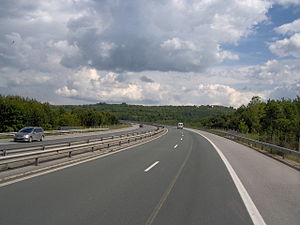
Bulgarien / Økonomi / Infrastruktur
Trakia-motorvejen.
Bulgarien, officielt Republikken Bulgarien, er et land i det sydøstlige Europa. Det grænser op til Rumænien i nord, Serbien og Makedonien i vest, Grækenland og Tyrkiet i syd og Sortehavet i øst. Bulgarien er 110.994 km² stort og dermed Europas 16.-største land.